Roberto Burle Marx

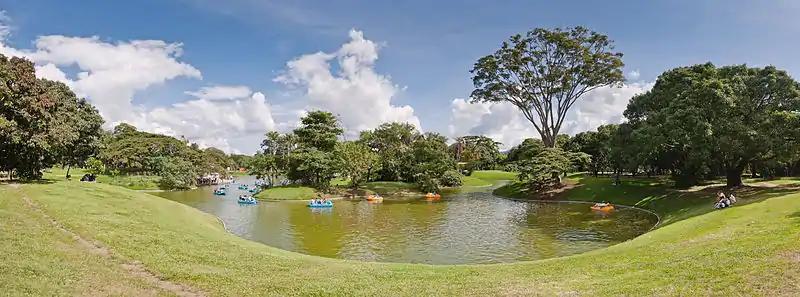
Parque del Este, Caracas

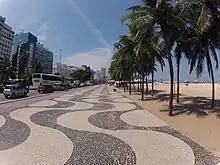
Copacabana beach promenade

In 2014, Roberto Burle Marx was commemorated on his 20 year legacy reference: https://issuu.com/alejapv/docs/moderndesigners